Telenor Denmark

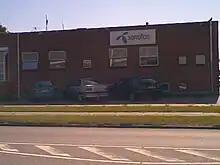
A Sonofon store in Tilst, June 2009

Sonofon was founded as a company in 1991 as a joint venture between GN Store Nord and BellSouth Corporation. On 9 September that year, Sonofon was awarded the license to operate Denmark's first GSM 900 mobile network (while the second GSM license was later awarded to Tele Danmark). Sonofon launched its services in September 1992 and saw its mobile base grow rapidly to half a million users by 1996. On 11 January 1998, Sonofon launched Denmark's first prepaid SIM cards, and in 2000 Sonofon launched GPRS on its network.